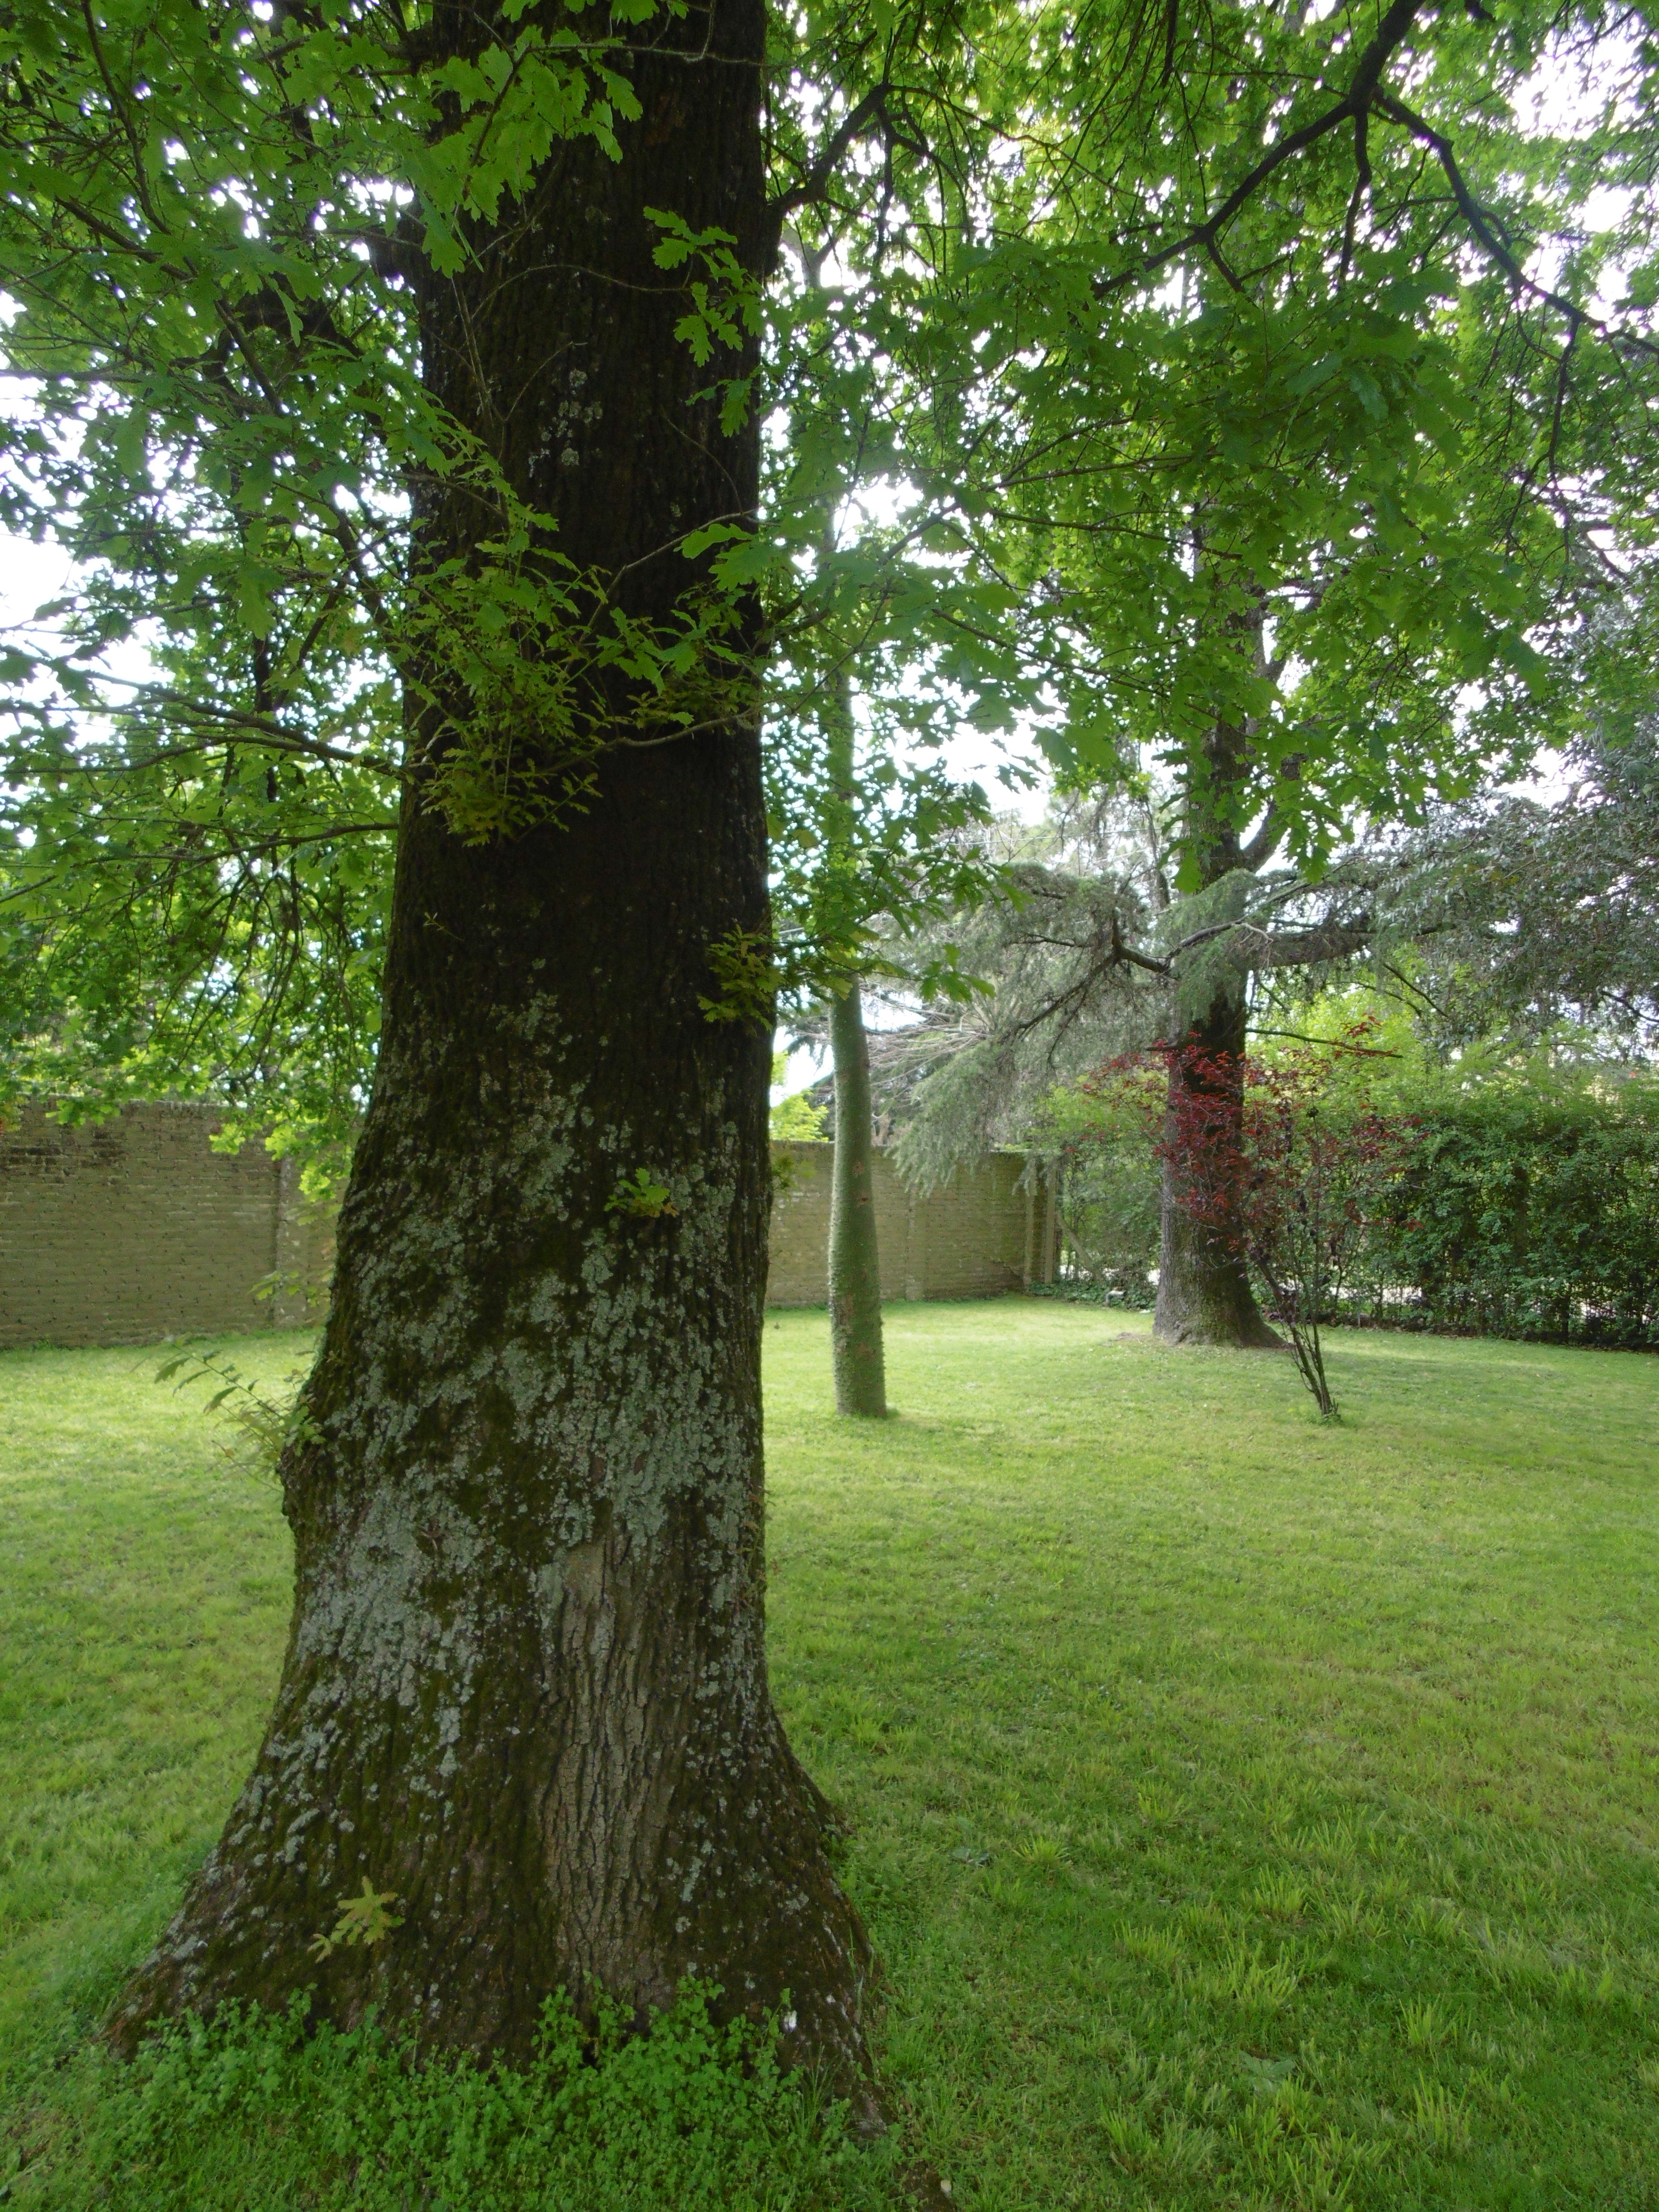
tree, nature, plant, lawn, meadow, leaf, flower, trunk, green, botany, garden, shrub, deciduous, oak, grove, woodland, flowering plant, woody plant, land plant, plane tree family